New York State Route 25A

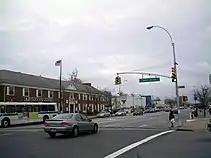

As Northern Boulevard, NY 25A begins to follow a more easterly path, loosely paralleling the Sunnyside Yard to the south. NY 25A continues east into Woodside, and the Brooklyn–Queens Expressway (I-278) intersects with Northern Boulevard at the Woodside–Jackson Heights border. Northern Boulevard serves as the southern border for East Elmhurst from the Brooklyn-Queens Expressway to 114th Street. It also serves as the northern border for Jackson Heights and North Corona. NY 25A becomes a part of a large street grid and running along a linear alignment through Jackson Heights, East Elmhurst, and Corona. It eventually reaches Flushing Meadows-Corona Park, where the highway intersects with the Grand Central Parkway just northwest of Citi Field, where it briefly becomes a freeway whilst running parallel to the Whitestone Expressway. NY 25A then proceeds east as a surface road again to Flushing, where it intersects the Van Wyck Expressway (I-678).